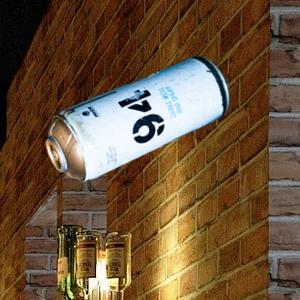
Label: cans